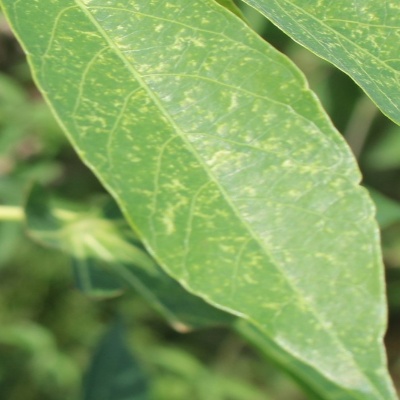
Crop: Cassava
Condition: green mite